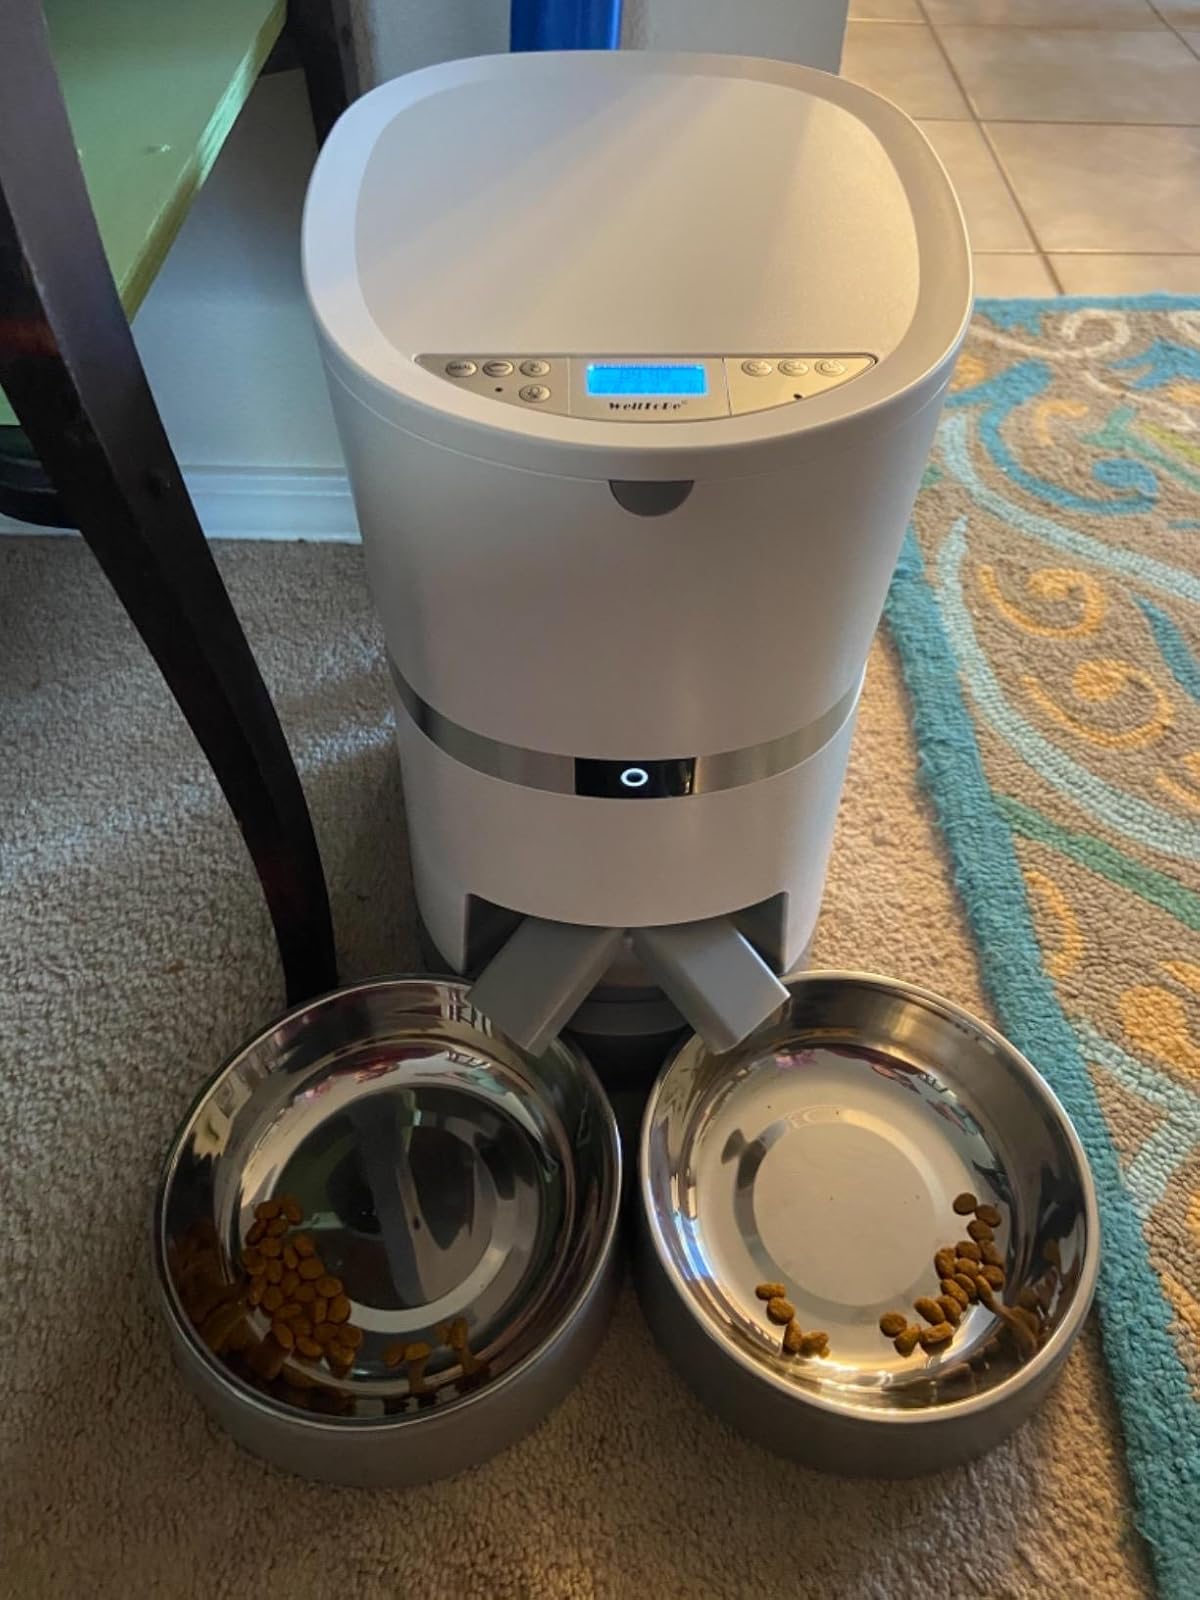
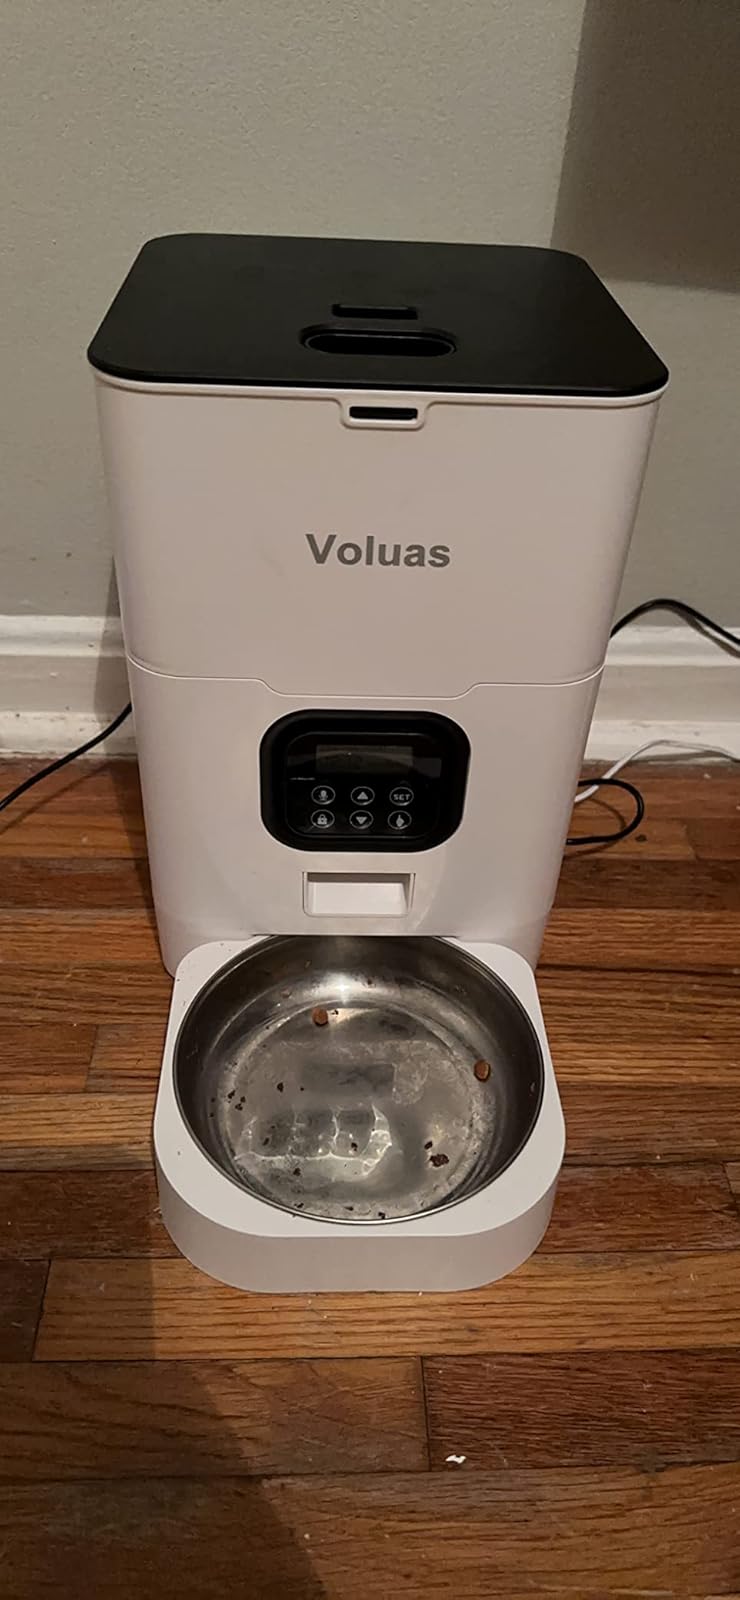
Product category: items_feeder
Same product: no